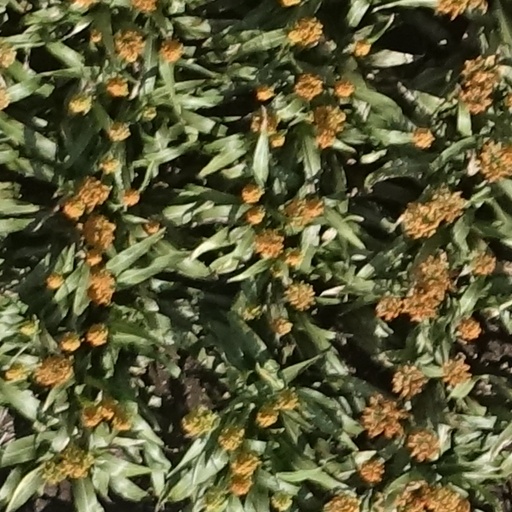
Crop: sorghum